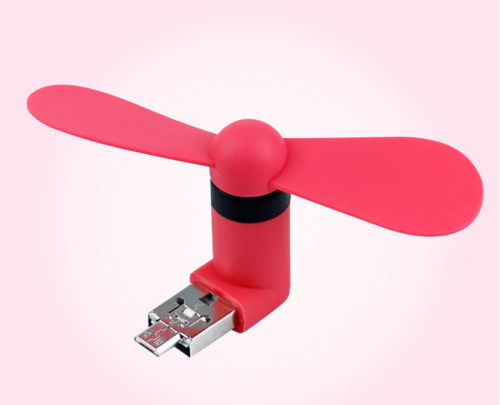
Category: fan